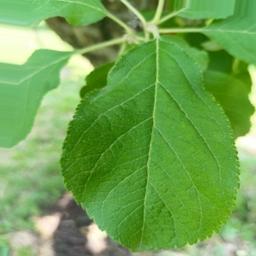
Label: Healthy